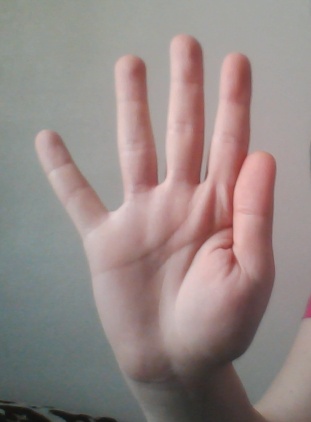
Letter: sheen